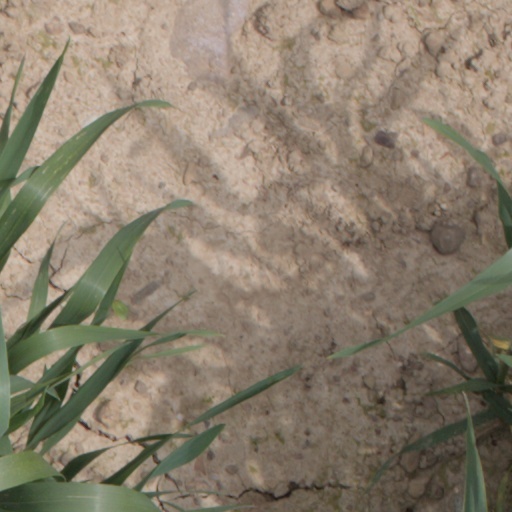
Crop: wheat